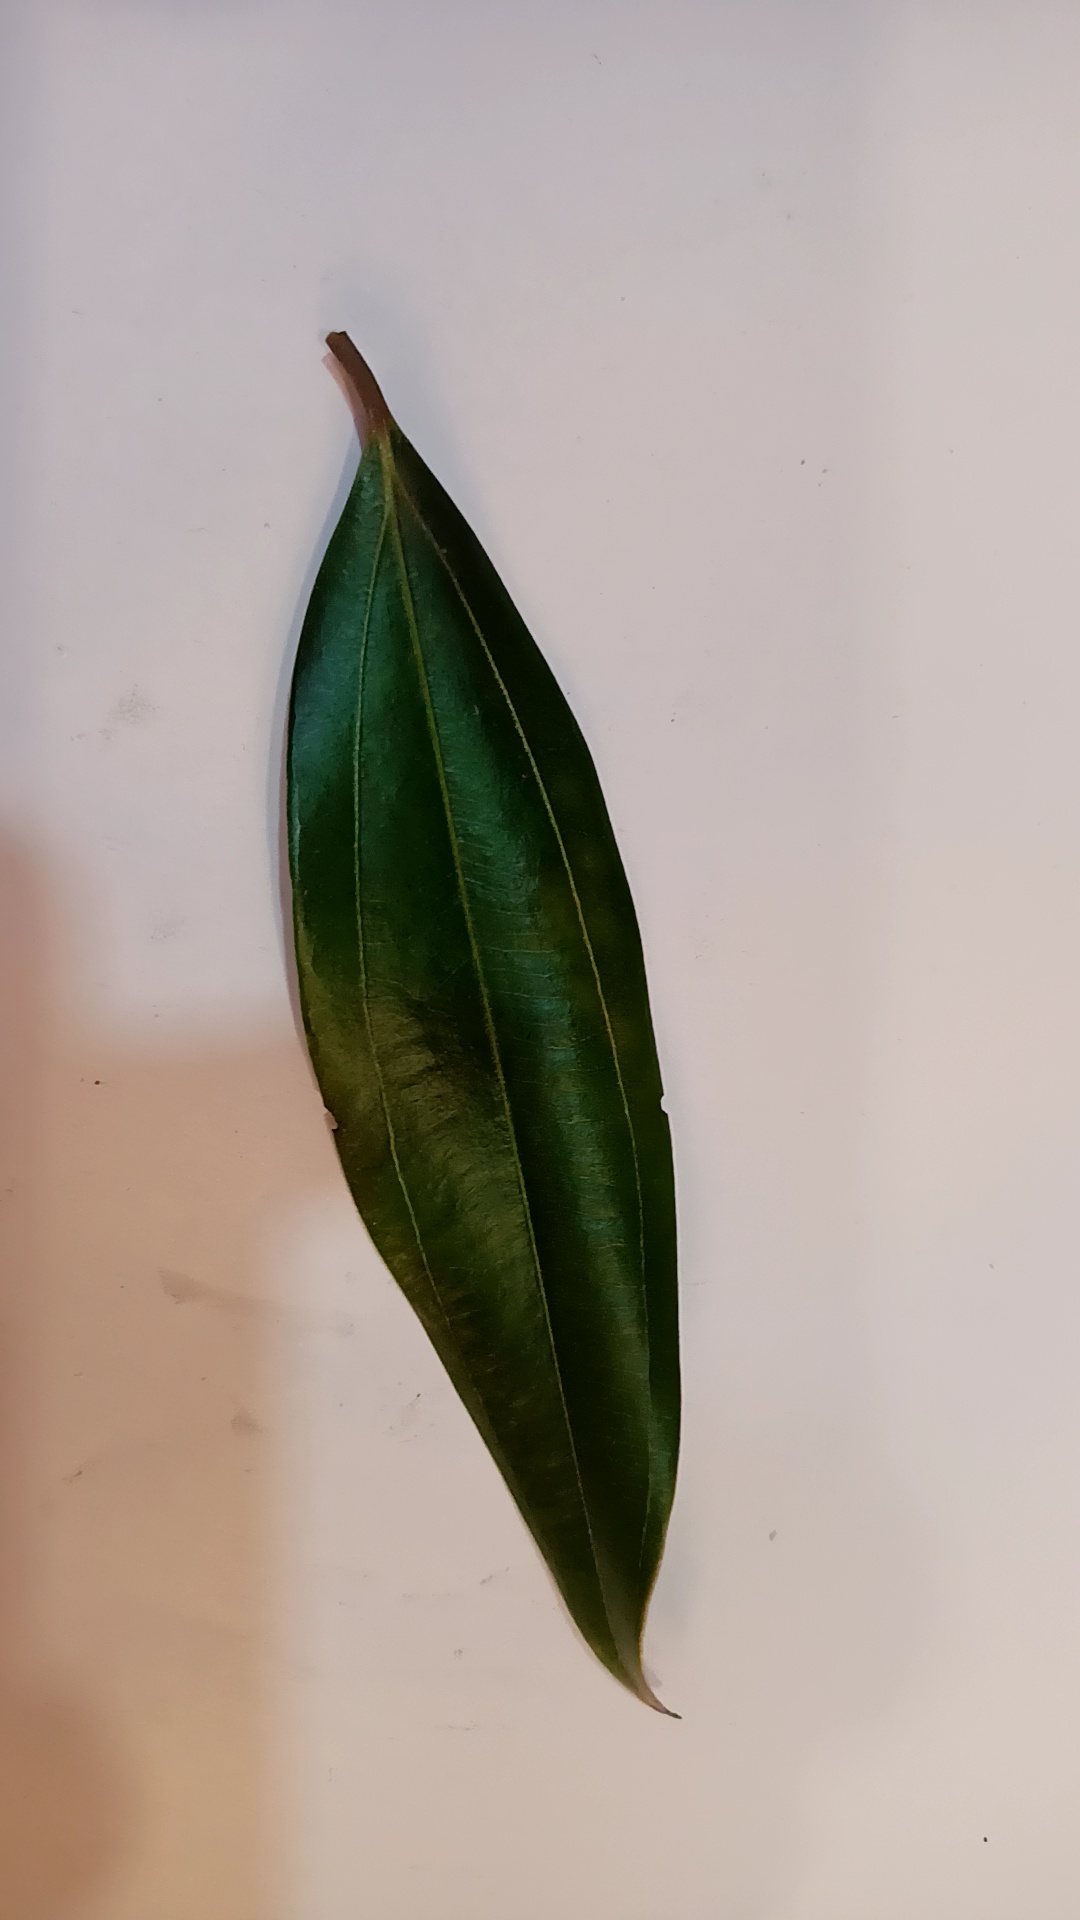
Label: Healthy